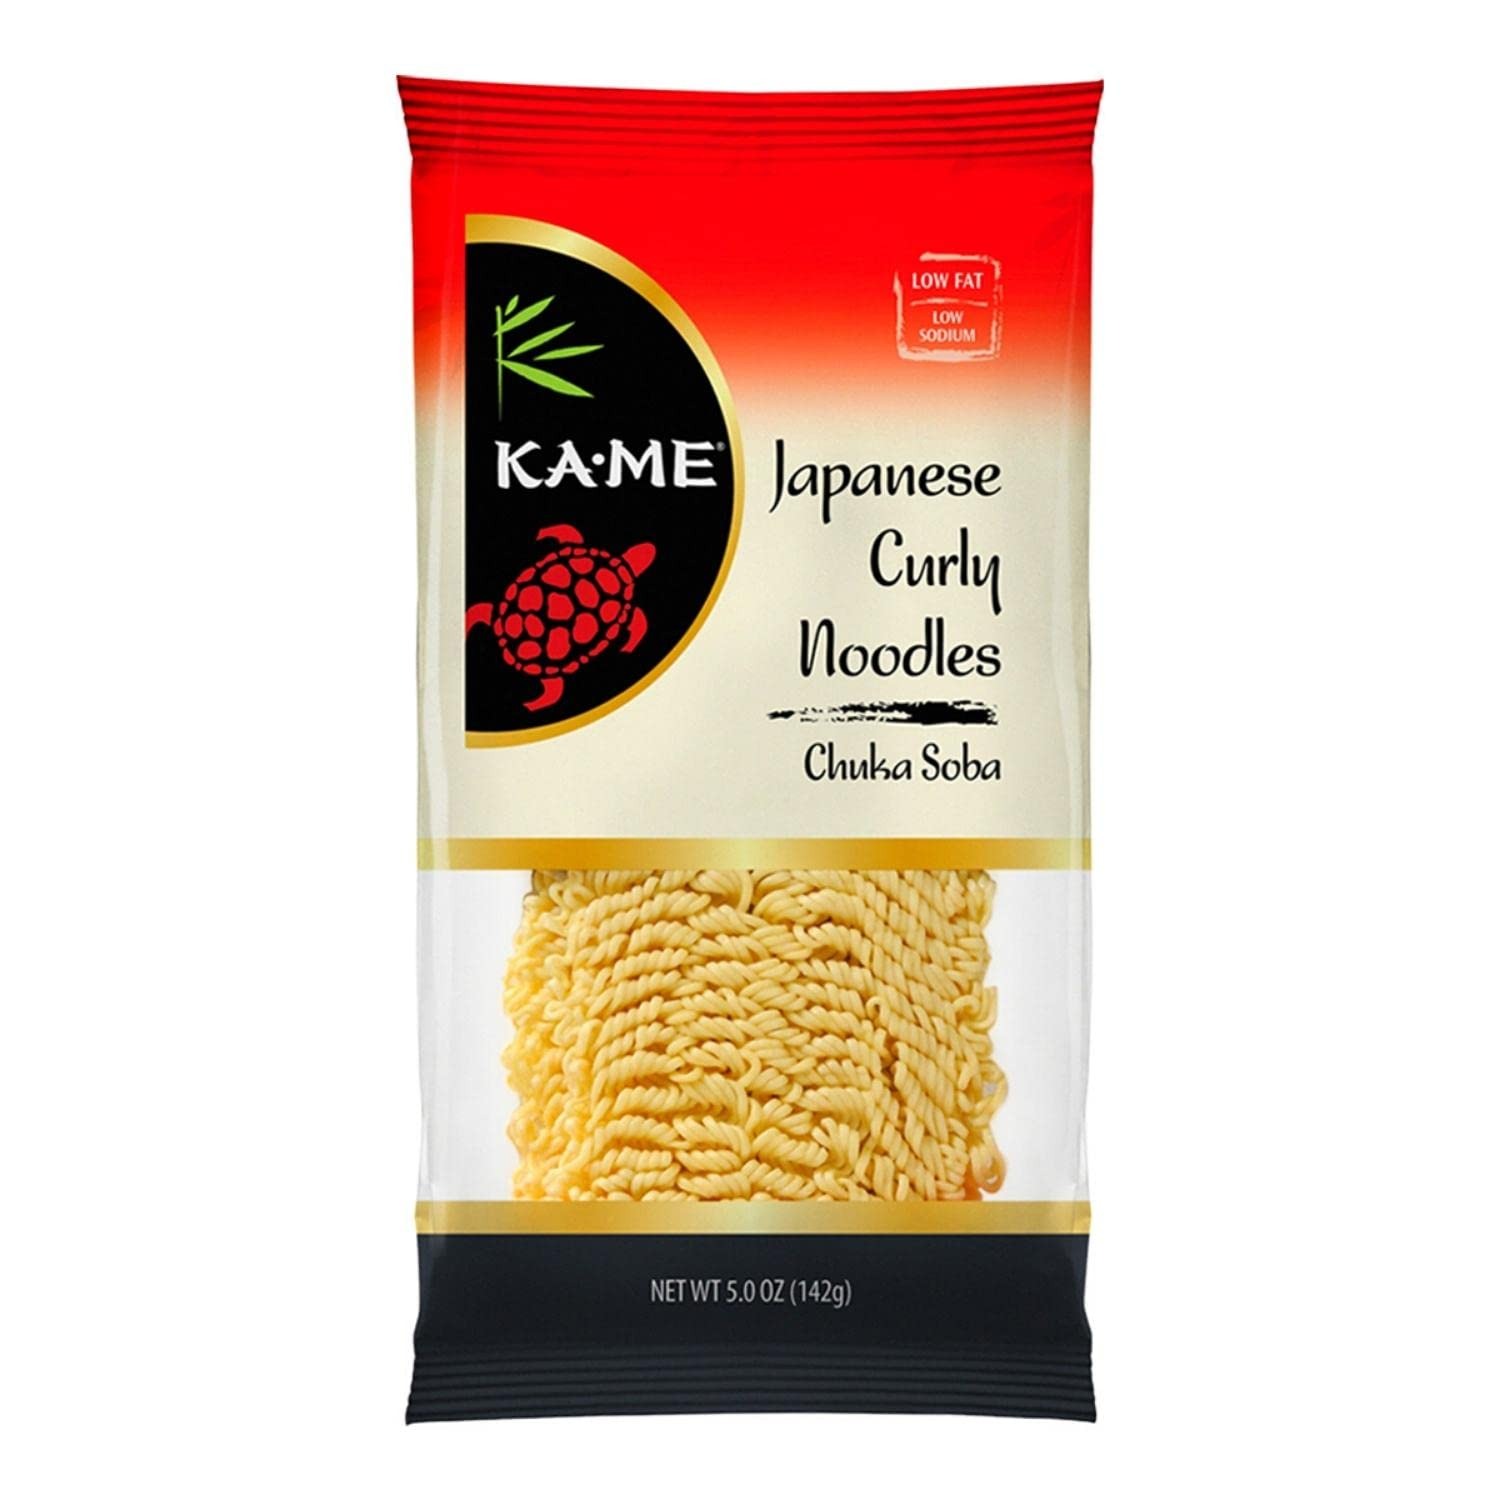
Item Name: Ka-Me Japanese Ramen Noodles Pack Of 72 - Curly Chuka Soba Ramen Noodles Bulk For Delicious And Authentic Quick Meals
Bullet Point 1: GREAT TASTING SINCE 1970s: More than 50 years of heritage delivering delicious Asian Cuisine.
Bullet Point 2: AUTHETIC ASIAN CUISINE: Chuka Soba is the Japanese name for Chinese curly noodles. They are folded in an intricate curly pattern before they are dried and are a great substitute for ramen noodles as they are not fried.
Bullet Point 3: USE WITH CONFIDENCE: Our healthy ramen noodles are a good source of protein! No artificial ingredients and no preservatives.
Bullet Point 4: EASY TO PREPARE: Finish cooking in minutes with a quick and easy recipe on the back. Stock up with this bulk pack for easy meal prep and convenience!
Bullet Point 5: VARIETY OF KA-ME: We are proud to offer a wide range of Asian food from stir-fry noodles and fried rice, to mixed vegetables and coconut milk and more.
Value: 360.0
Unit: Ounce

Price: 34.035